Spider-Woman (Jessica Drew)

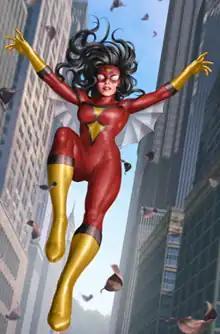
Textless cover of "Spider-Woman" #11 (April 2021). Art by Junggeun Yoon.

Spider-Woman (Jessica Drew) is a character appearing in American comic books published by Marvel Comics. Created by Archie Goodwin and Marie Severin, the character first appeared in "Marvel Spotlight" #32 (February 1977). 50 issues of an ongoing series titled "Spider-Woman" followed. At its conclusion, she fell into disuse, supplanted by other characters using the name Spider-Woman.